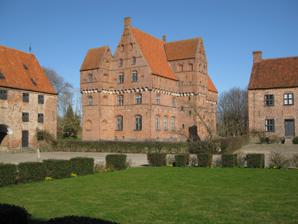
Building: Borreby
Country: Denmark
Year built: 1556
Fortified manor house in Zealand, Denmark Borreby Slot Borreby Castle General information Architectural style Renaissance Location Slagelse Municipality Country Denmark Coordinates 55°13′57″N 11°17′27″E / 55.2326°N 11.2909°E / 55.2326; 11.2909 Completed 1556 Client Johan Friis Borreby Castle ( Danish : Borreby Slot , pronounced [ˈpoːɐˌpyˀ ˈslʌt] ) is a fortified manor house located near Skælskør , Slagelse Municipality , in the south-west corner of the island of Zealand , in eastern Denmark . History Early history First mentioned in 1345, by the end of the century Borreby had come into the possession of the Urne family, an important house of high nobility in Denmark at that time. In 1410 the estate was acquired by Bishop Peder Jensen Lodehat and it was then held by the Bishops of Roskilde until its confiscation by the Crown in 1536 in connection with the Reformation in 1534. Friis and Daa families Johan Friis In 1553, possibly somewhat earlier, King Frederick II ceded the property to Chancellor Johan Friis , one of the most powerful men in the country at the time, who also owned Hesselagergård on the island of Funen . In 1456 he built the current castle at a site 300 metres (980 ft) north of the old building. After Johan Friis' death in 1570, Borreby was passed to his nephew, Christian Friis, who later followed in his uncle's footsteps as Chancellor from 1594 to 1616. Christian Friis expanded the complex with an extra moat and several new buildings, including two castle yard wings to the east and west, a gatehouse and several large farm buildings west of the castle. Christian Friis' daughter Dorthe Friis brought Borreby into her marriage to Claus Daa. The estate was later passed down to his son Jørgen Daa and grandson Claus Daa. The latter's brothers Oluf and Valdemar Daa ran it into economic ruin during their ownership from 1652 to 1681. Valdemar Daa spent large sums on experiments with alkymism. Cjanging owners, 1571–1783 The next owner was Ove Ramel. His daughter Else sold Borreby in 1732 to Christian Berregaard, On his death, Borreby was passed first to his son Willum and then to his grandson Frederik. In 1776, Borreby changed hands again when it was sold to Hans Georg Faith, Castenschiold family Borreby Castle in 1870 In 1783, Borreby was acquired by Major General Joachim Castenschiold . Together with nearby Holsteinborg and Basnæs, Borreby later in the century formed a small cluster of manor houses where Hans Christian Andersen was a frequent guest. In 1859 Andersen published his story "The Wind Tells about Valdemar Daae and His Daughters", a tragic tale of how the last descendant of Johan Friss to own Borreby lost the estate through his own foolish and quite unsuccessful experiments with alchemy . The Castenschiold family still own the property. Architecture Main building Built in red brick in the Renaissance style, Borreby consists of two and a half floors resting on stone plinth and topped by a pitched roof. There are four towers, three on the north side and a staircase tower on the south side. The masonry is decorated with arched friezes above each storey and the windows are topped by depressed arches. The defensive character of the building is witnessed by machicolation holes which are found on all sides. Behind these there used to be a walkway which has now been removed, but machicolation holes can still be seen all round the building. The gatehouse from 1600 The interior is dominated by Joachim Lorentz Holten Castenschiold's modernizations carried out in the 1750s and restorations from 1883 to 1884 and 1923–24. The east and west wings of the outer courtyard date from Christian Friis' expansion, as does the gatehouse from 1600 and the large farm buildings located west of the castle. A chapel in the west wing was in its current form designed in 1754. In the 21st century Borreby Castle is owned by and managed as a modern agricultural estate with a large production of biomass for power stations on Zealand. There is public access free of charge to the outer courtyard and park with views of the historical buildings. The castle is also open for tours on prior notification. It is also used as a cultural venue. Borreby Art Gallery is based in the former courthouse as well as some former stables. Borreby Theatre with a capacity of 450 spectators is currently under construction in a former barn, and other buildings will house a restaurant and café. List of owners (1345) Niels Jensen (-1392) Lave Nielsen Urne (1392–) Zabel Kerkendorp (-1410) Fikke Kerkendorp (-1410) Radike Kerkendorp (1410–) Roskilde Bispestol (-1536) Grev Christoffer (1536–1553) Kronen (1553–1570) Johan Friis (1570–1616) Christian Friis (1616–1617) Mette Hardenberg, gift Friis (1617–1618) Dorthe Friis, gift Daa (1618–1641) Claus Daa (1641–1652) Jørgen Daa (1652–1666) Oluf Daa (1652–1681) Valdemar Daa (1681–1685) Ove Ramel (1685–1730) Mette Rosenkrantz, gift Ramel (1730–1732) Else Ovesdatter Ramel (1732–1750) Christian Berregaard (1750–1769) Villum Berregaard (1769–) Beata Antonia Augusta Reuss-Lobenstein, gift Berregaard (-1776) Frederik Berregaard (1776–1783) Hans Georg Faith (1783–1817) Joachim Melchior Holten Castenschiold (1817–1832) Henrik Gisbert Castenschiold (1832–1865) Adolph Frederik Holten Castenschiold (1865–1919) Carl Vilhelm Behagen Castenschiold (1919–1945) Adolf Frederik Holten Castenschiold (1945–1961) Carl Christian Henrik Castenschiold (-present) Joachim Lorentz Castenschiold References